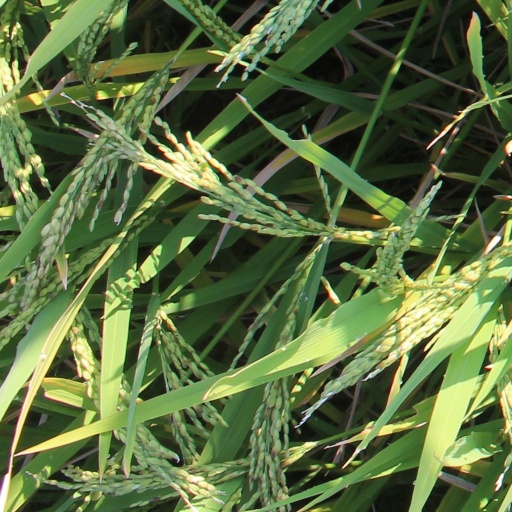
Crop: rice